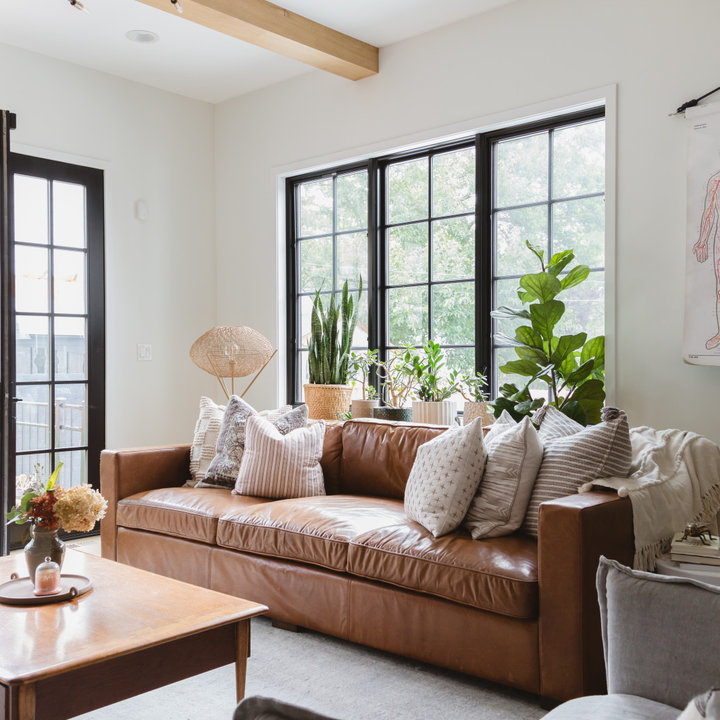
Style: Scandinavian